Nissan ZEOD RC

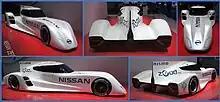
Nissan ZEOD RC, shown at Frankfurt Motor Show, 2013

The Nissan ZEOD RC (Zero Emission On Demand Racing Car) was a hybrid electric racing car that competed as the experimental 'Garage 56' entry at the 2014 24 Hours of Le Mans race. "The Garage 56 entry is not part of the official competition and technical regulations do not have to be applied."